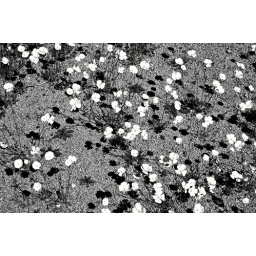
The sun was starting to get a little high up in the sky and made cool little flower shadows.